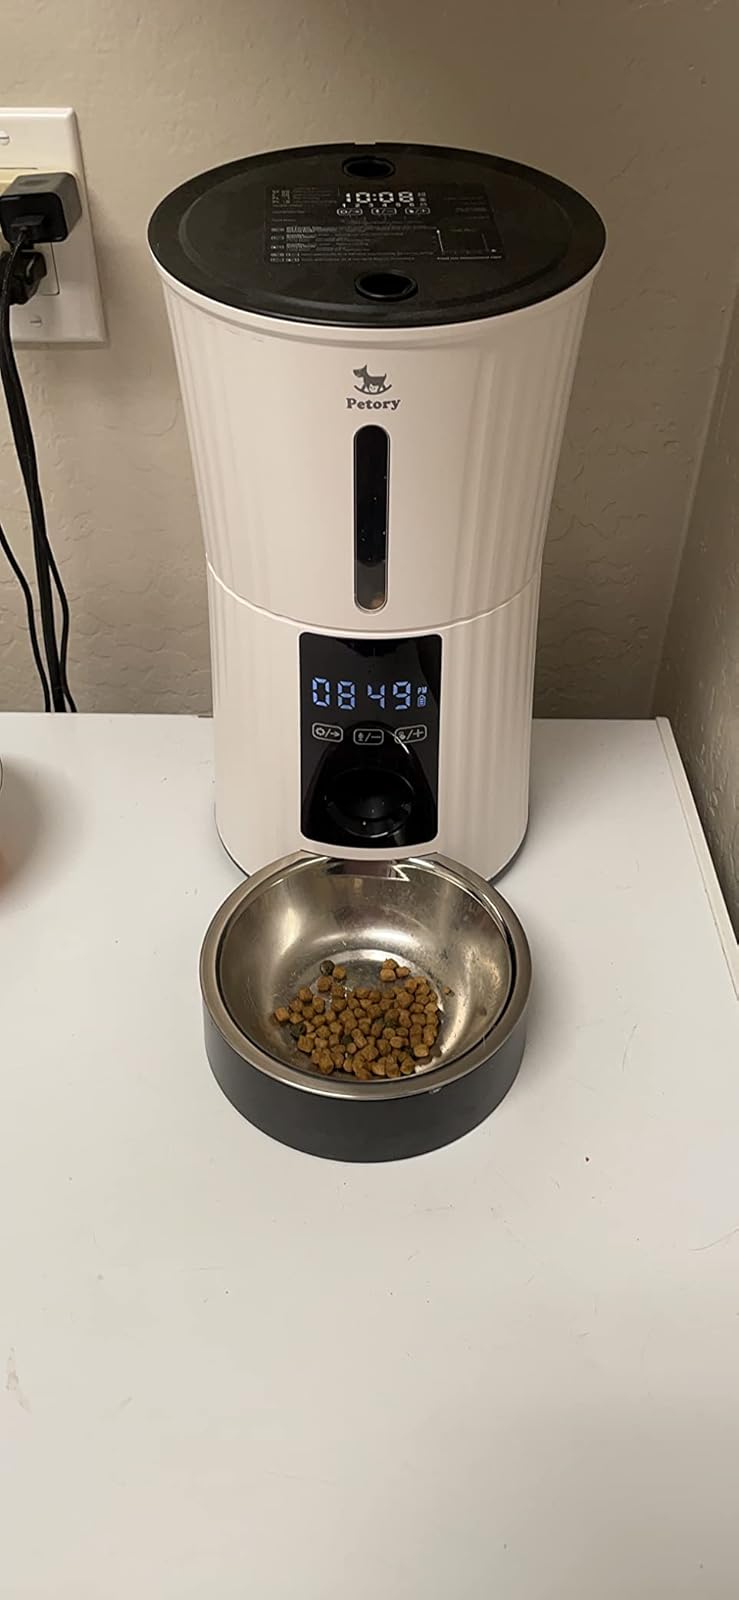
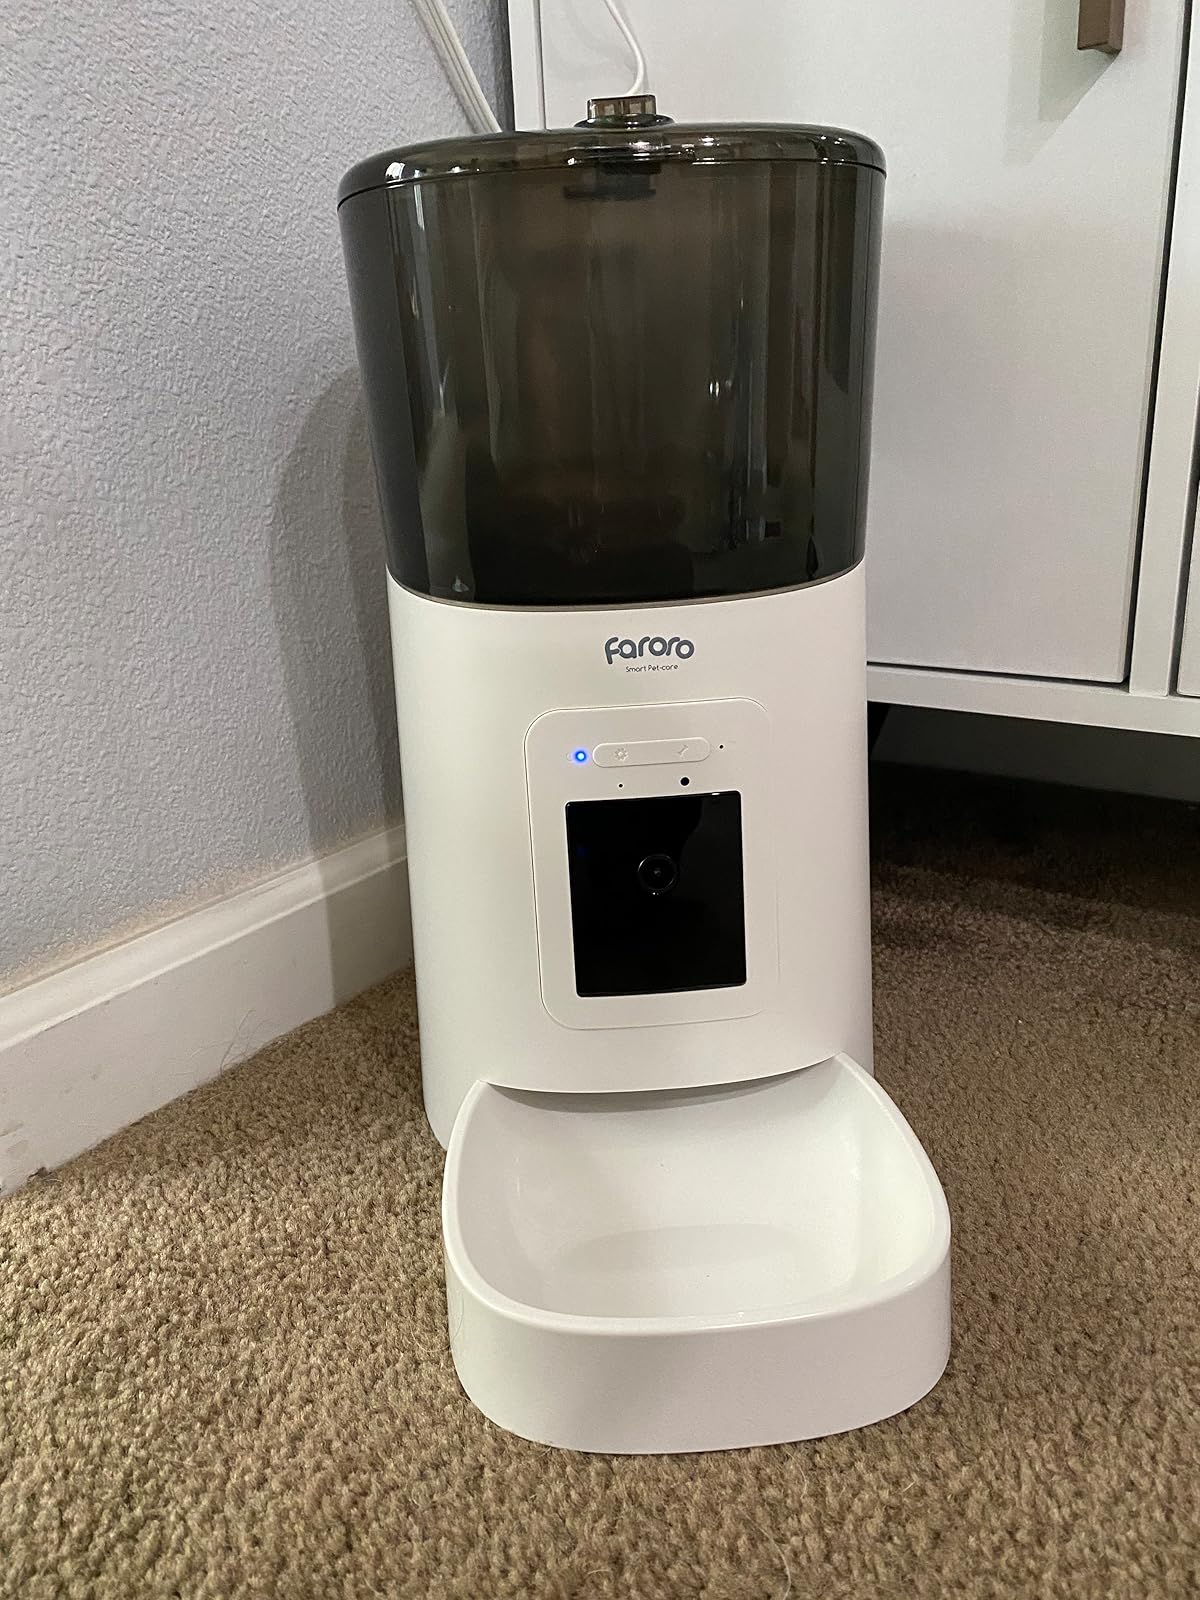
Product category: items_feeder
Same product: no